Leaky bucket

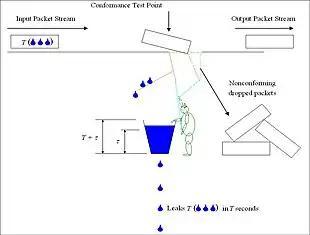
Traffic policing with a leaky bucket as a meter

Jonathan S. Turner is credited with the original description of the leaky bucket algorithm and describes it as follows: "A counter associated with each user transmitting on a connection is incremented whenever the user sends a packet and is decremented periodically. If the counter exceeds a threshold upon being incremented, the network discards the packet. The user specifies the rate at which the counter is decremented (this determines the average bandwidth) and the value of the threshold (a measure of burstiness)". The bucket (analogous to the counter) is, in this case, used as a meter to test the conformance of packets, rather than as a queue to directly control them.